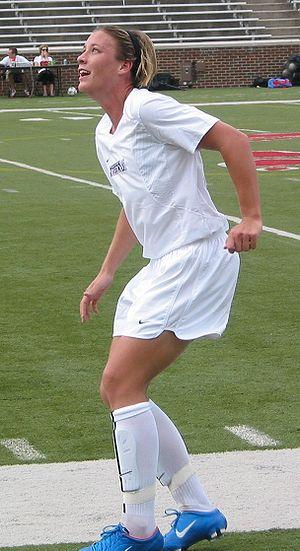
La Coupe du monde féminine de football 2011 est la sixième édition de la Coupe du monde féminine de football dont la phase finale se déroule du 26 juin au 17 juillet 2011 en Allemagne. Le continent européen accueille le tournoi pour le deuxième fois. Le pays organisateur a été choisi en octobre 2007 par la Fédération internationale de football association.